Markku Alén

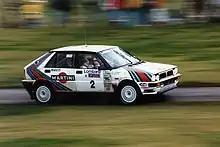
Alén driving his Delta HF 4WD at the 1987 RAC Rally.

Having become unequivocal team leader in the aftermath of teammate Henri Toivonen's death in Corsica the following year, Alén narrowly lost the 1986 World Rally Championship to rival driver, Peugeot 205 Turbo 16 E2 pilot Juha Kankkunen. Late in the season, Alén had been victorious on the Rallye Sanremo only after Kankkunen's Peugeot team was excluded by the organisers on a controversial technicality. Peugeot subsequently appealed the exclusion to the FISA, which eventually annulled the results of the rally, stripping Alén of the World Championship title which he had held for just eleven days, which led to Alén famously boycotting the 1987 Monte Carlo Rally.